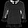
Label: T - shirt / top